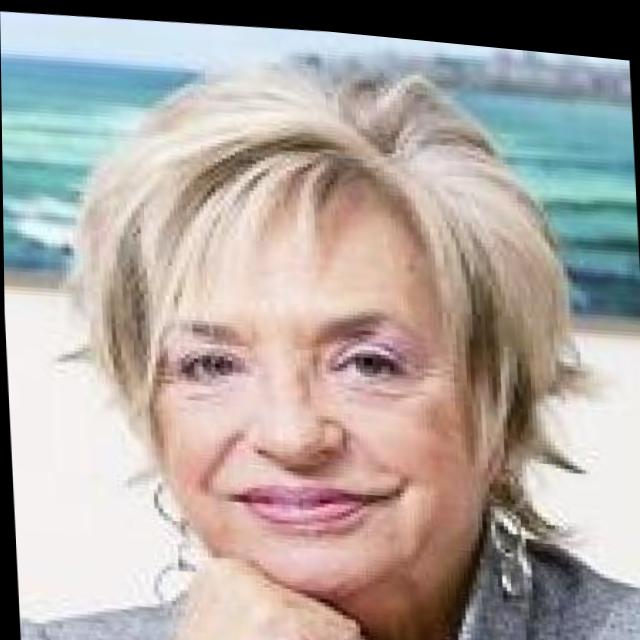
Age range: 65+